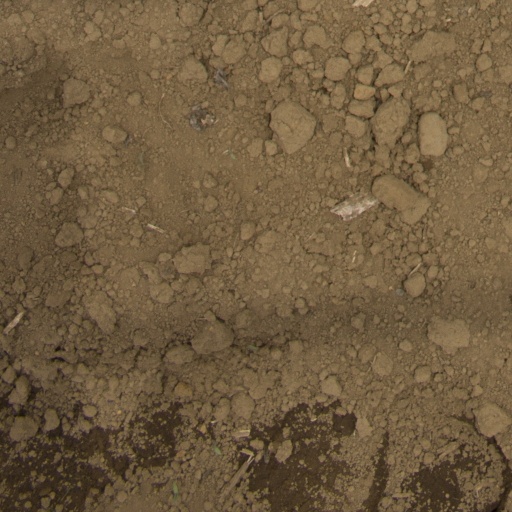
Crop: Jerusalem artichoke